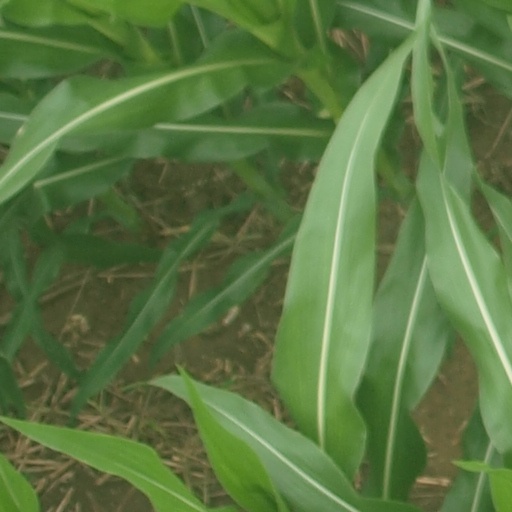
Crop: maize; corn